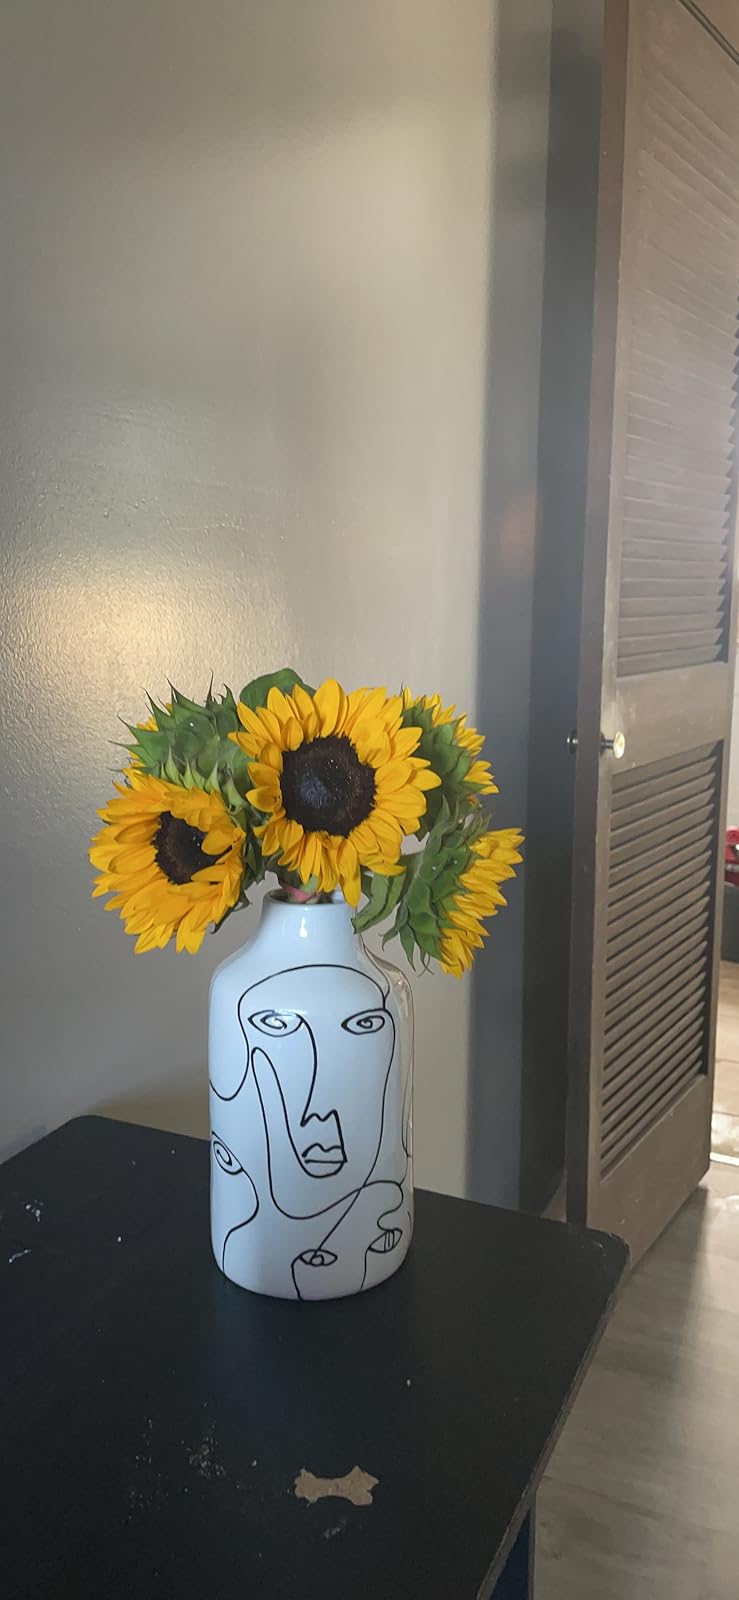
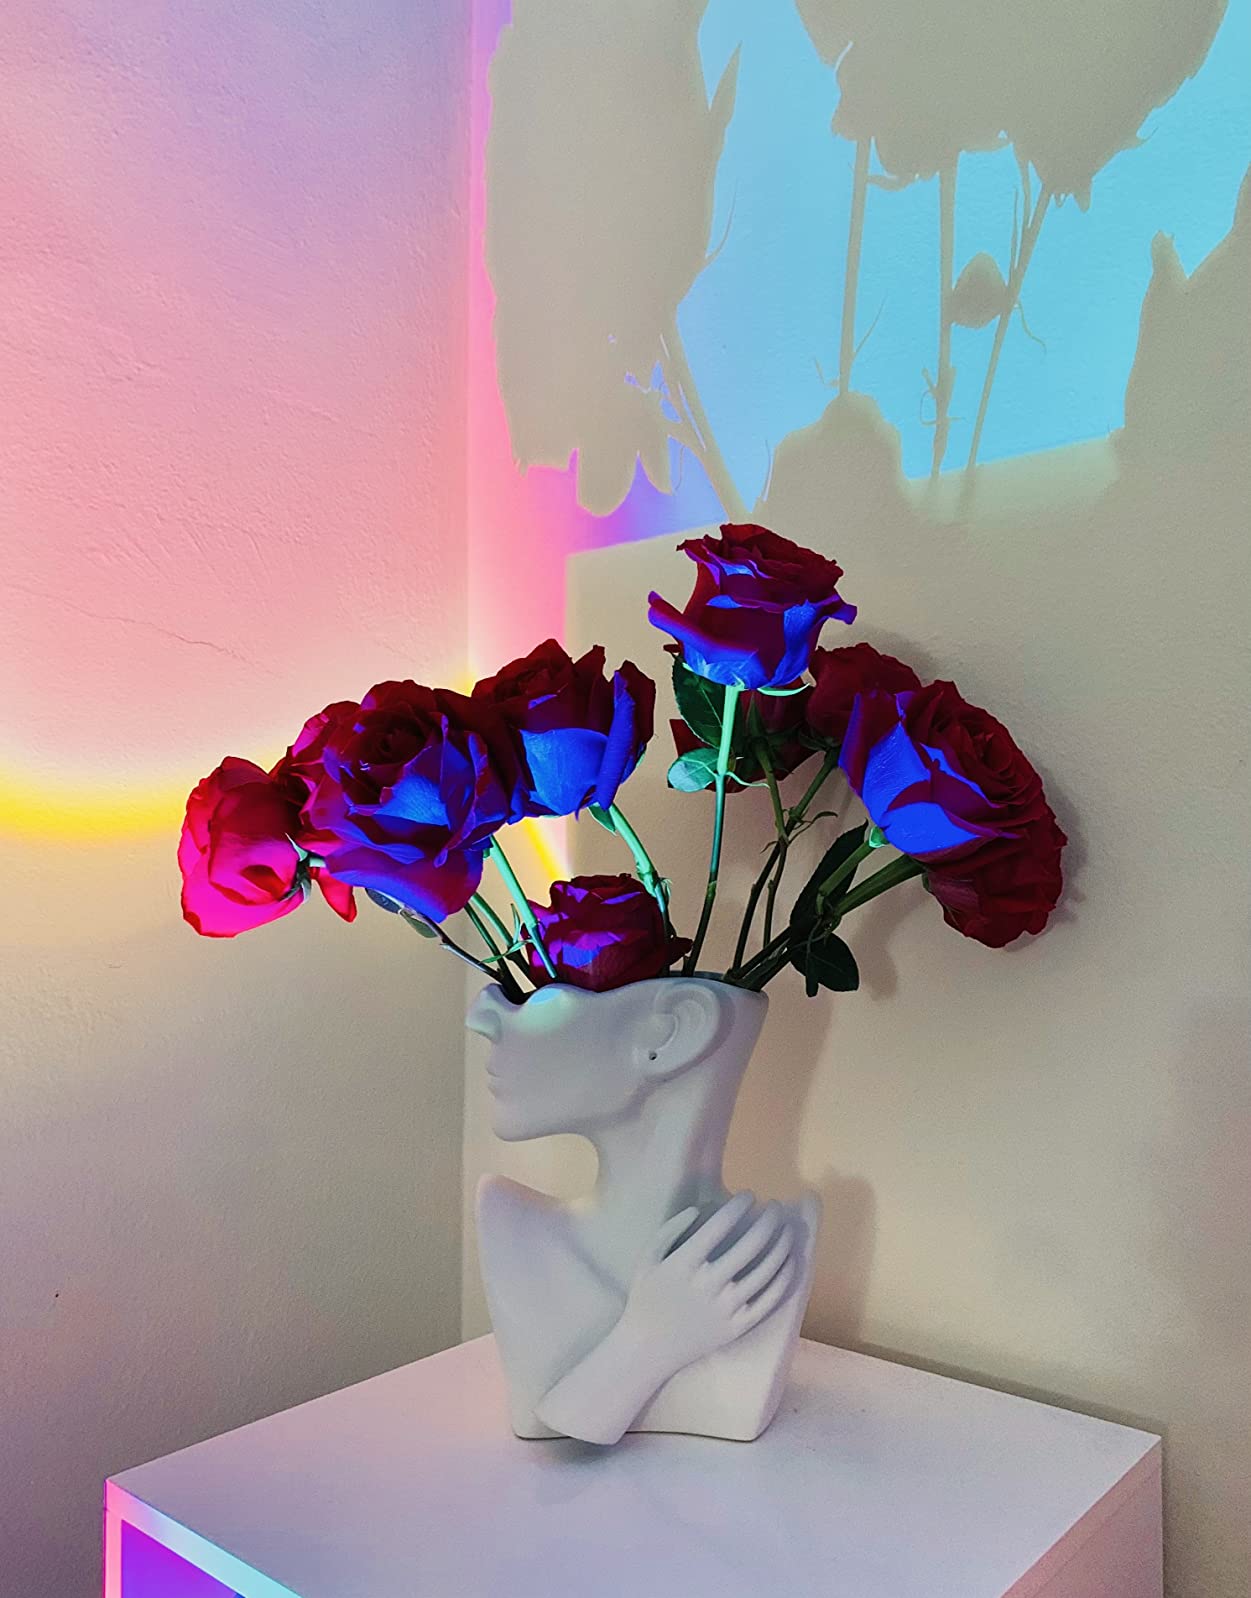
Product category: vase
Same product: no